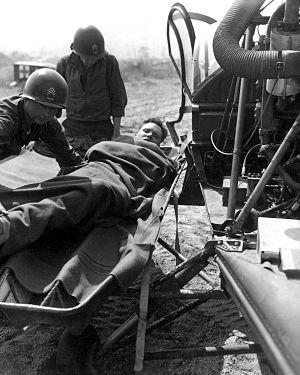
Les services médicaux aériens désignent l'ensemble des moyens aériens utilisés pour déplacer des patients vers et depuis des établissements de santé et des lieux d'accident. Le personnel fournit une gamme complète de soins préhospitaliers et d'urgence à tous types de patients lors d'opérations d'évacuation sanitaire ou de sauvetage aéromédical à bord d'hélicoptères et d'avions à hélices ou à réaction.